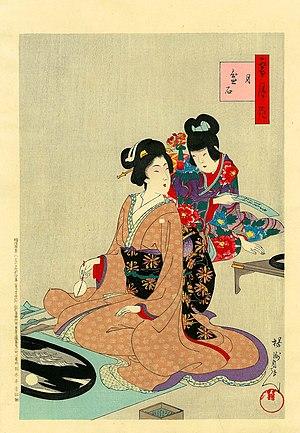
Toyohara Chikanobu, né le 26 septembre 1838 - mort le 29 septembre 1912, est l'un des derniers maîtres incontestables de l'estampe japonaise de la deuxième moitié du XIXᵉ siècle. Son œuvre est essentielle dans la transition entre l'ukiyo-e traditionnel et le nouveau style shin-Hanga.